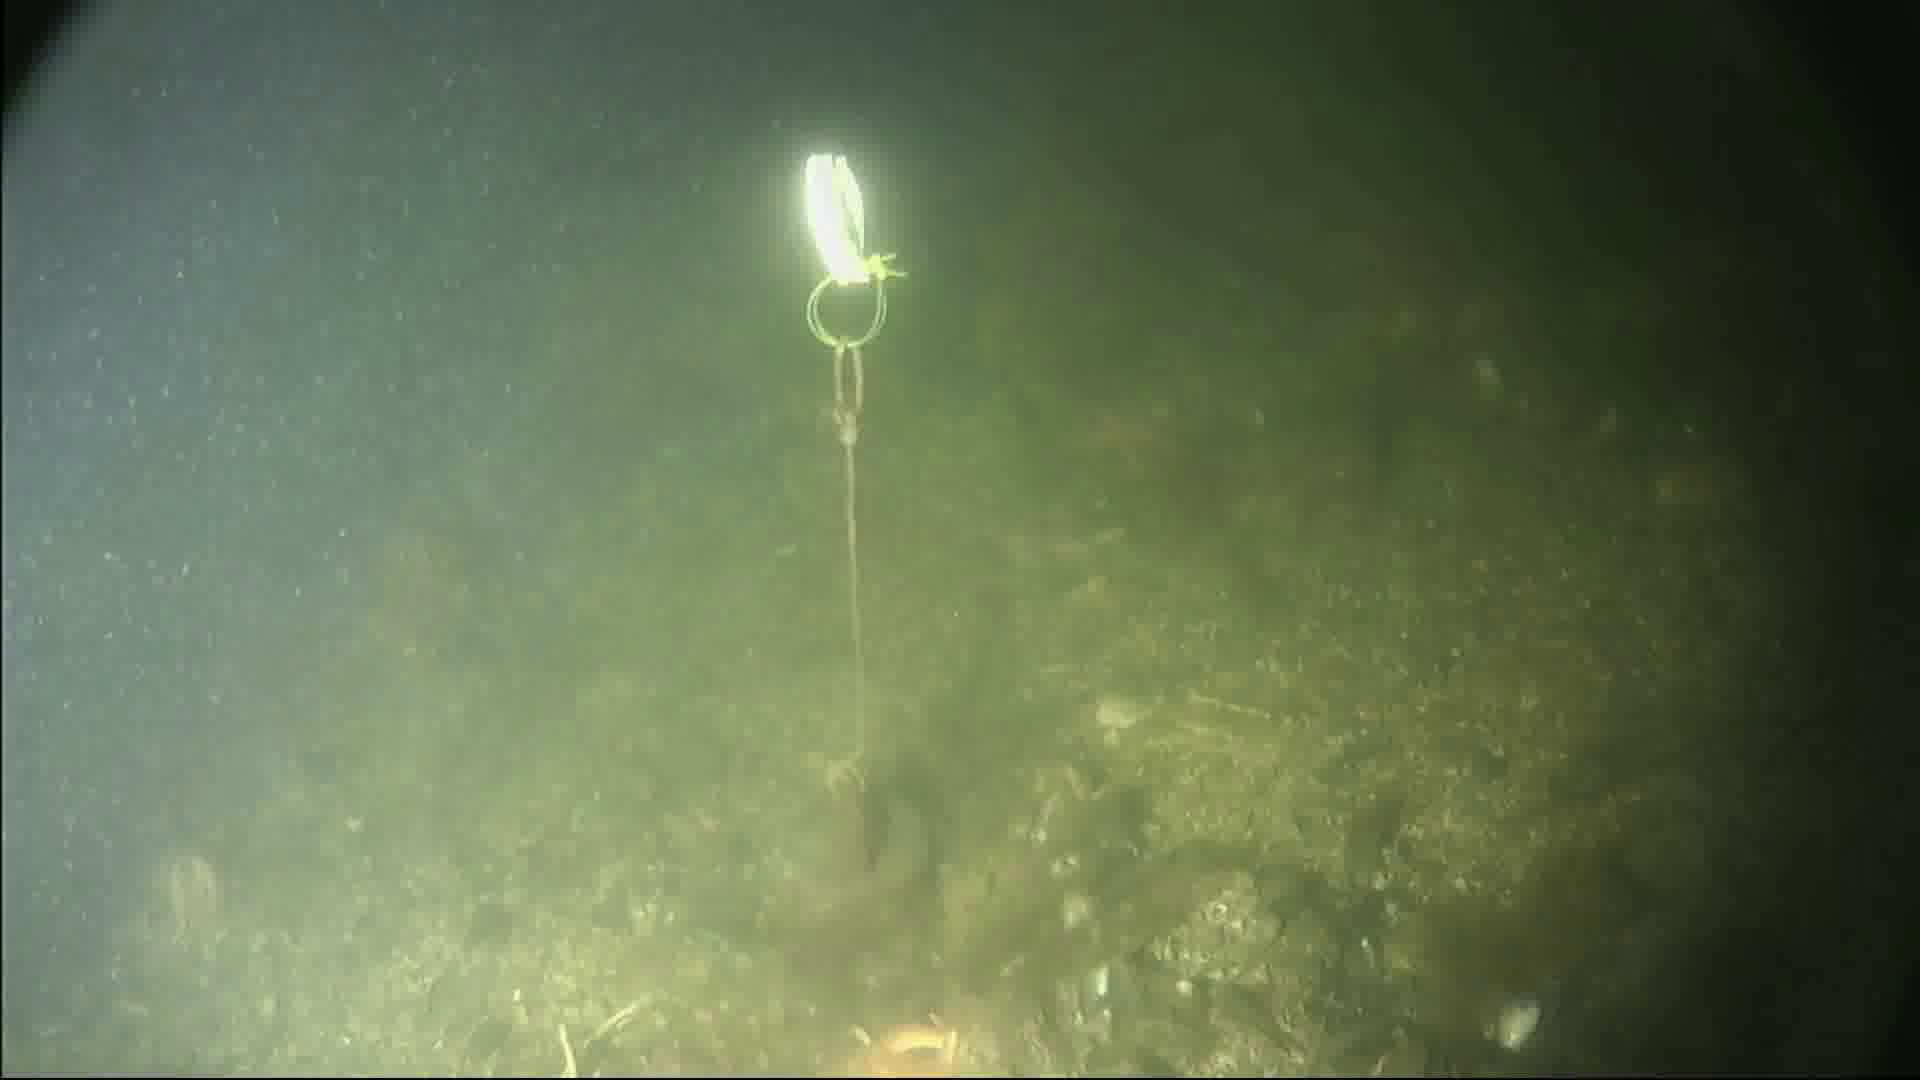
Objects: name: starfish